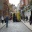
Label: ambulance